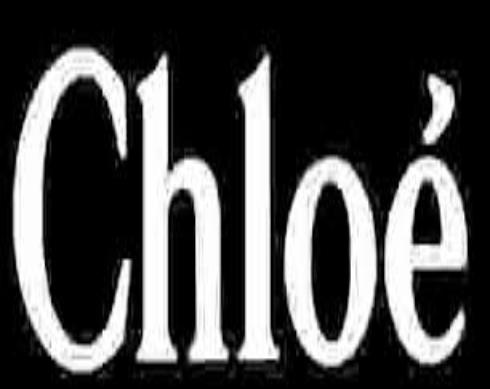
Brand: Chloe
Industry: Clothes